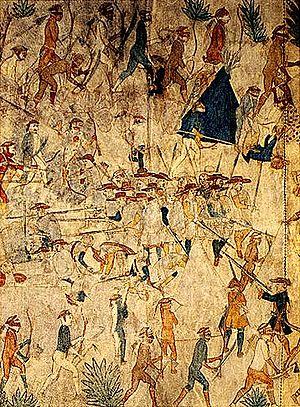
La prise de Pensacola de 1719 désigne le principal théâtre d'opération nord américain de la guerre de la Quadruple-Alliance, conflit qui opposa, de 1718 à 1720, l'Espagne à une coalition formée par les Provinces-Unies, l'Angleterre, l'Archiduché d'Autriche et la France. En Amérique du Nord, la Guerre de la Quadruple-Alliance concerne surtout, à partir de 1719, les colonies françaises, et les colonies espagnoles, qui s'affrontèrent. La principale bataille du conflit est la prise de Pensacola par les troupes françaises. Les Français resteront à Pensacola de 1719 à 1726. C'est la seconde présence française en Floride depuis la première présence au XVIᵉ siècle lors de l'existence de la Floride française.
L’expédition Villasur est une expédition militaire espagnole de 1720 destinée à contrer la présence française de plus en plus importante sur les grandes plaines centrales d'Amérique du Nord. Les troupes espagnoles furent dirigées par le lieutenant-général Pedro de Villasur et elle se solda par leur défaite contre les forces franco-pawnees de la région de El Cuartelejo pueblo sur le territoire du Kansas.